Murder of Mary-Ann Leneghan

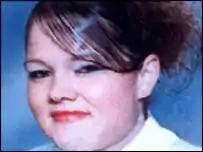
Mary-Ann Leneghan

On the early morning of 7 May 2005, 16-year-old Mary-Ann Leneghan was stabbed to death in Prospect Park in Reading, Berkshire, UK. The previous evening, Leneghan and a friend had been kidnapped and subjected to hours of assault, rape, and drugging in a local hotel. Her friend was shot in the head, but survived.